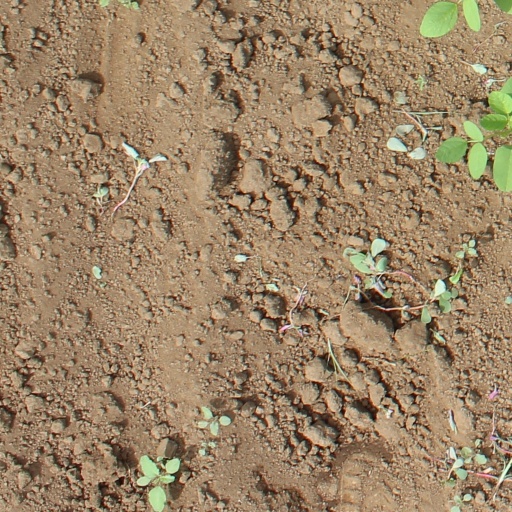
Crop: soybean